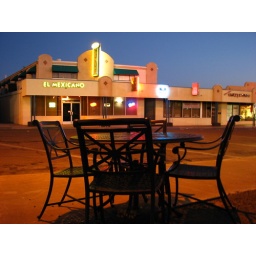
table and chairs in front of Mexican resturant, Henderson, NV